John Henry Hirst

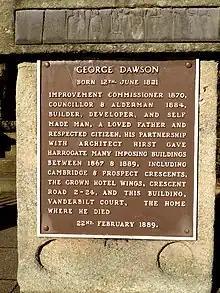
Harrogate brown plaque, mentioning Hirst

This is a Grade II listed building. The façade was designed by Hirst in 1857.